Icebreaker

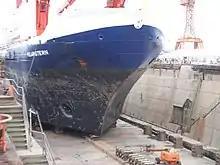
Bow of the , a research icebreaker. The bow of an icebreaker is usually the most reinforced area of the ship.

Some icebreakers have a hull that is wider in the bow than in the stern. These so-called "reamers" increase the width of the ice channel and thus reduce frictional resistance in the aftship as well as improve the ship's maneuverability in ice. In addition to low friction paint, some icebreakers utilize an explosion-welded abrasion-resistant stainless steel ice belt that further reduces friction and protects the ship's hull from corrosion. Auxiliary systems such as powerful water deluges and air bubbling systems are used to reduce friction by forming a lubricating layer between the hull and the ice. Pumping water between tanks on both sides of the vessel results in continuous rolling that reduces friction and makes progress through the ice easier. Experimental bow designs such as the flat Thyssen-Waas bow and a cylindrical bow have been tried over the years to further reduce the ice resistance and create an ice-free channel.